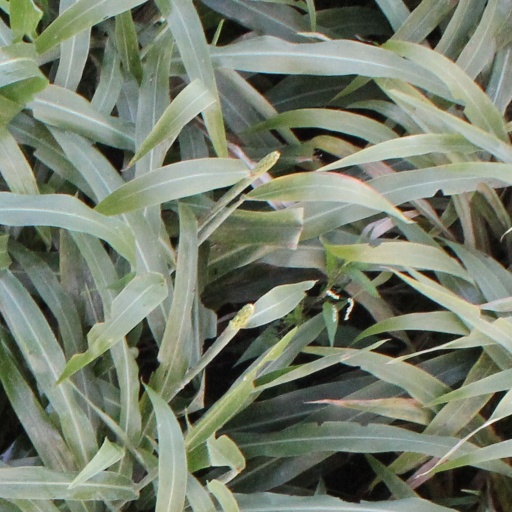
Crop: sorghum